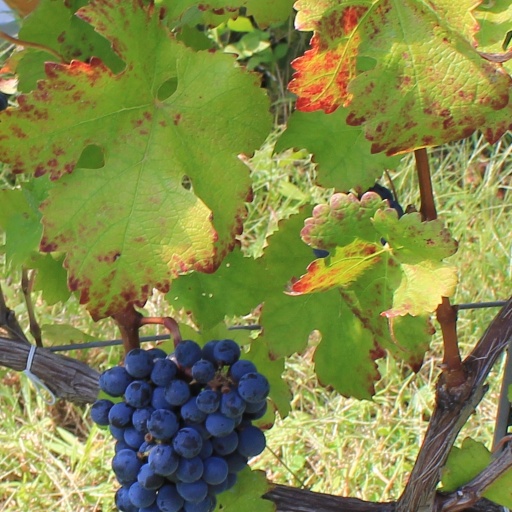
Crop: grape